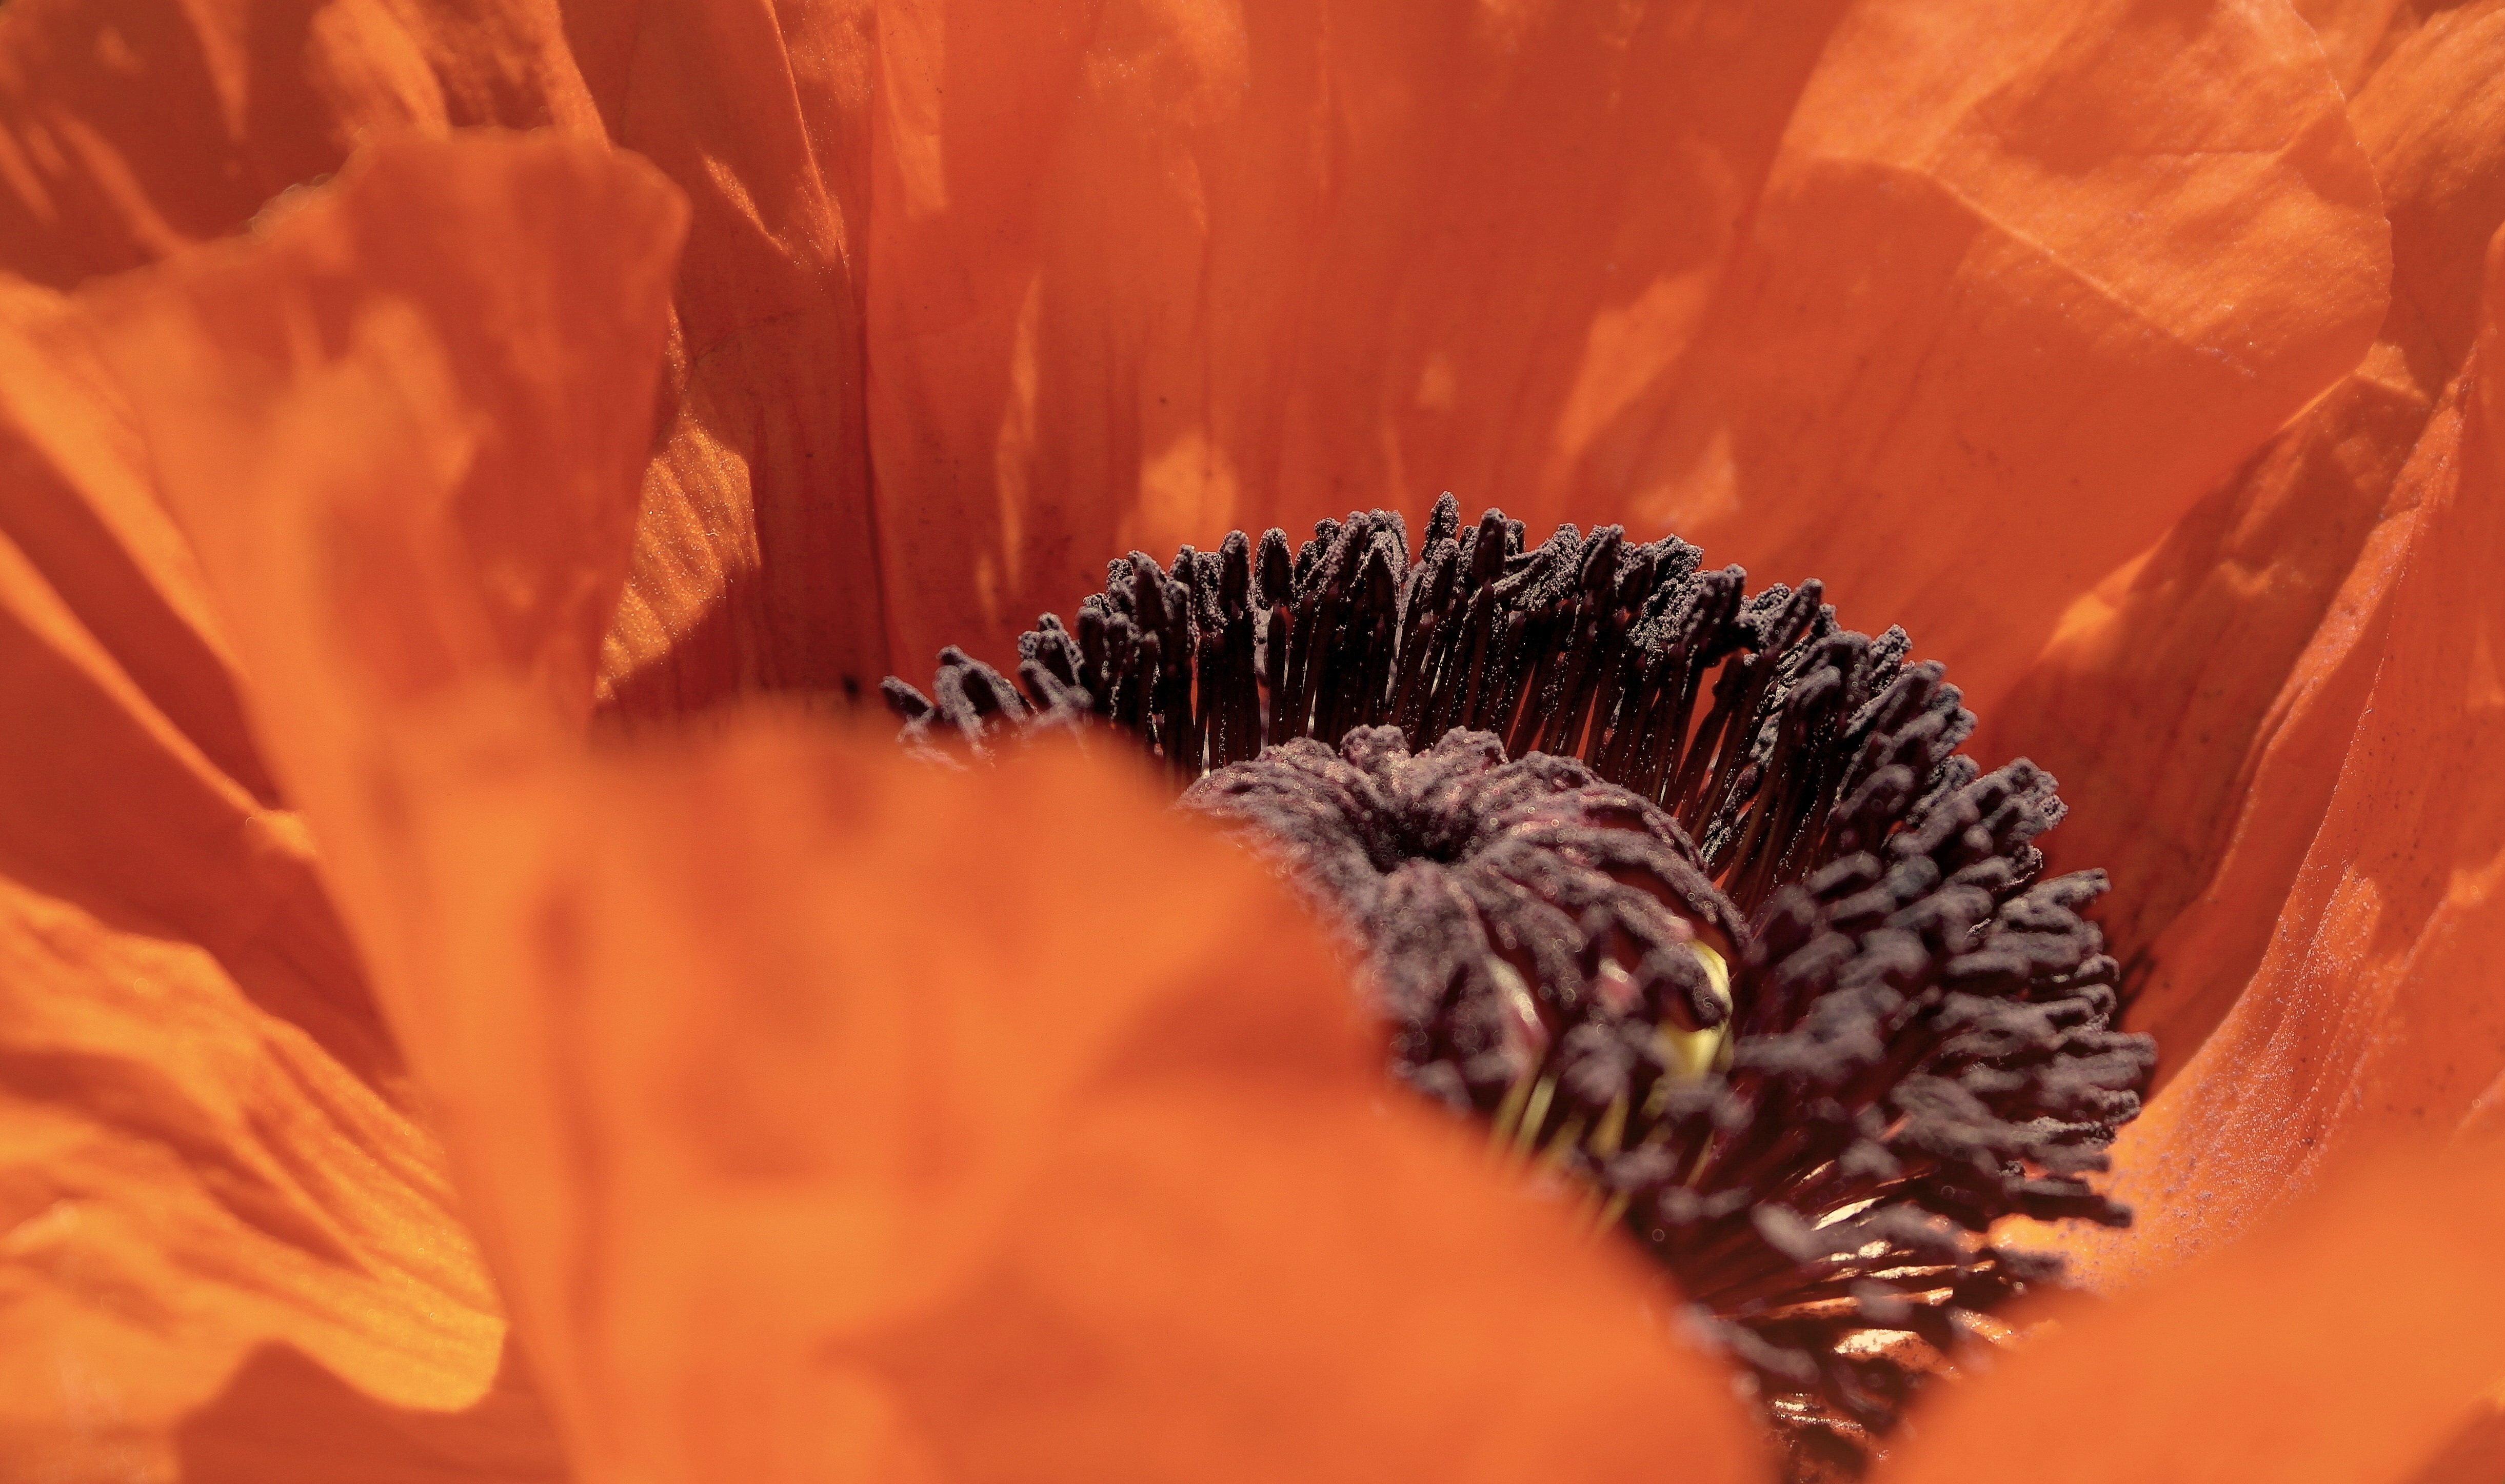
nature, plant, photography, sunlight, leaf, flower, petal, summer, pollen, spring, green, red, color, macro, autumn, blooming, garden, close, flora, botanical, close up, seasonal, poppy, macro photography, flowering plant, daisy family, land plant